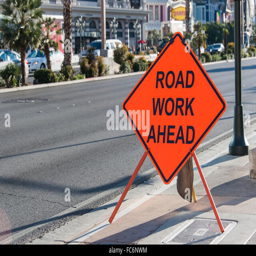
road sign on the street